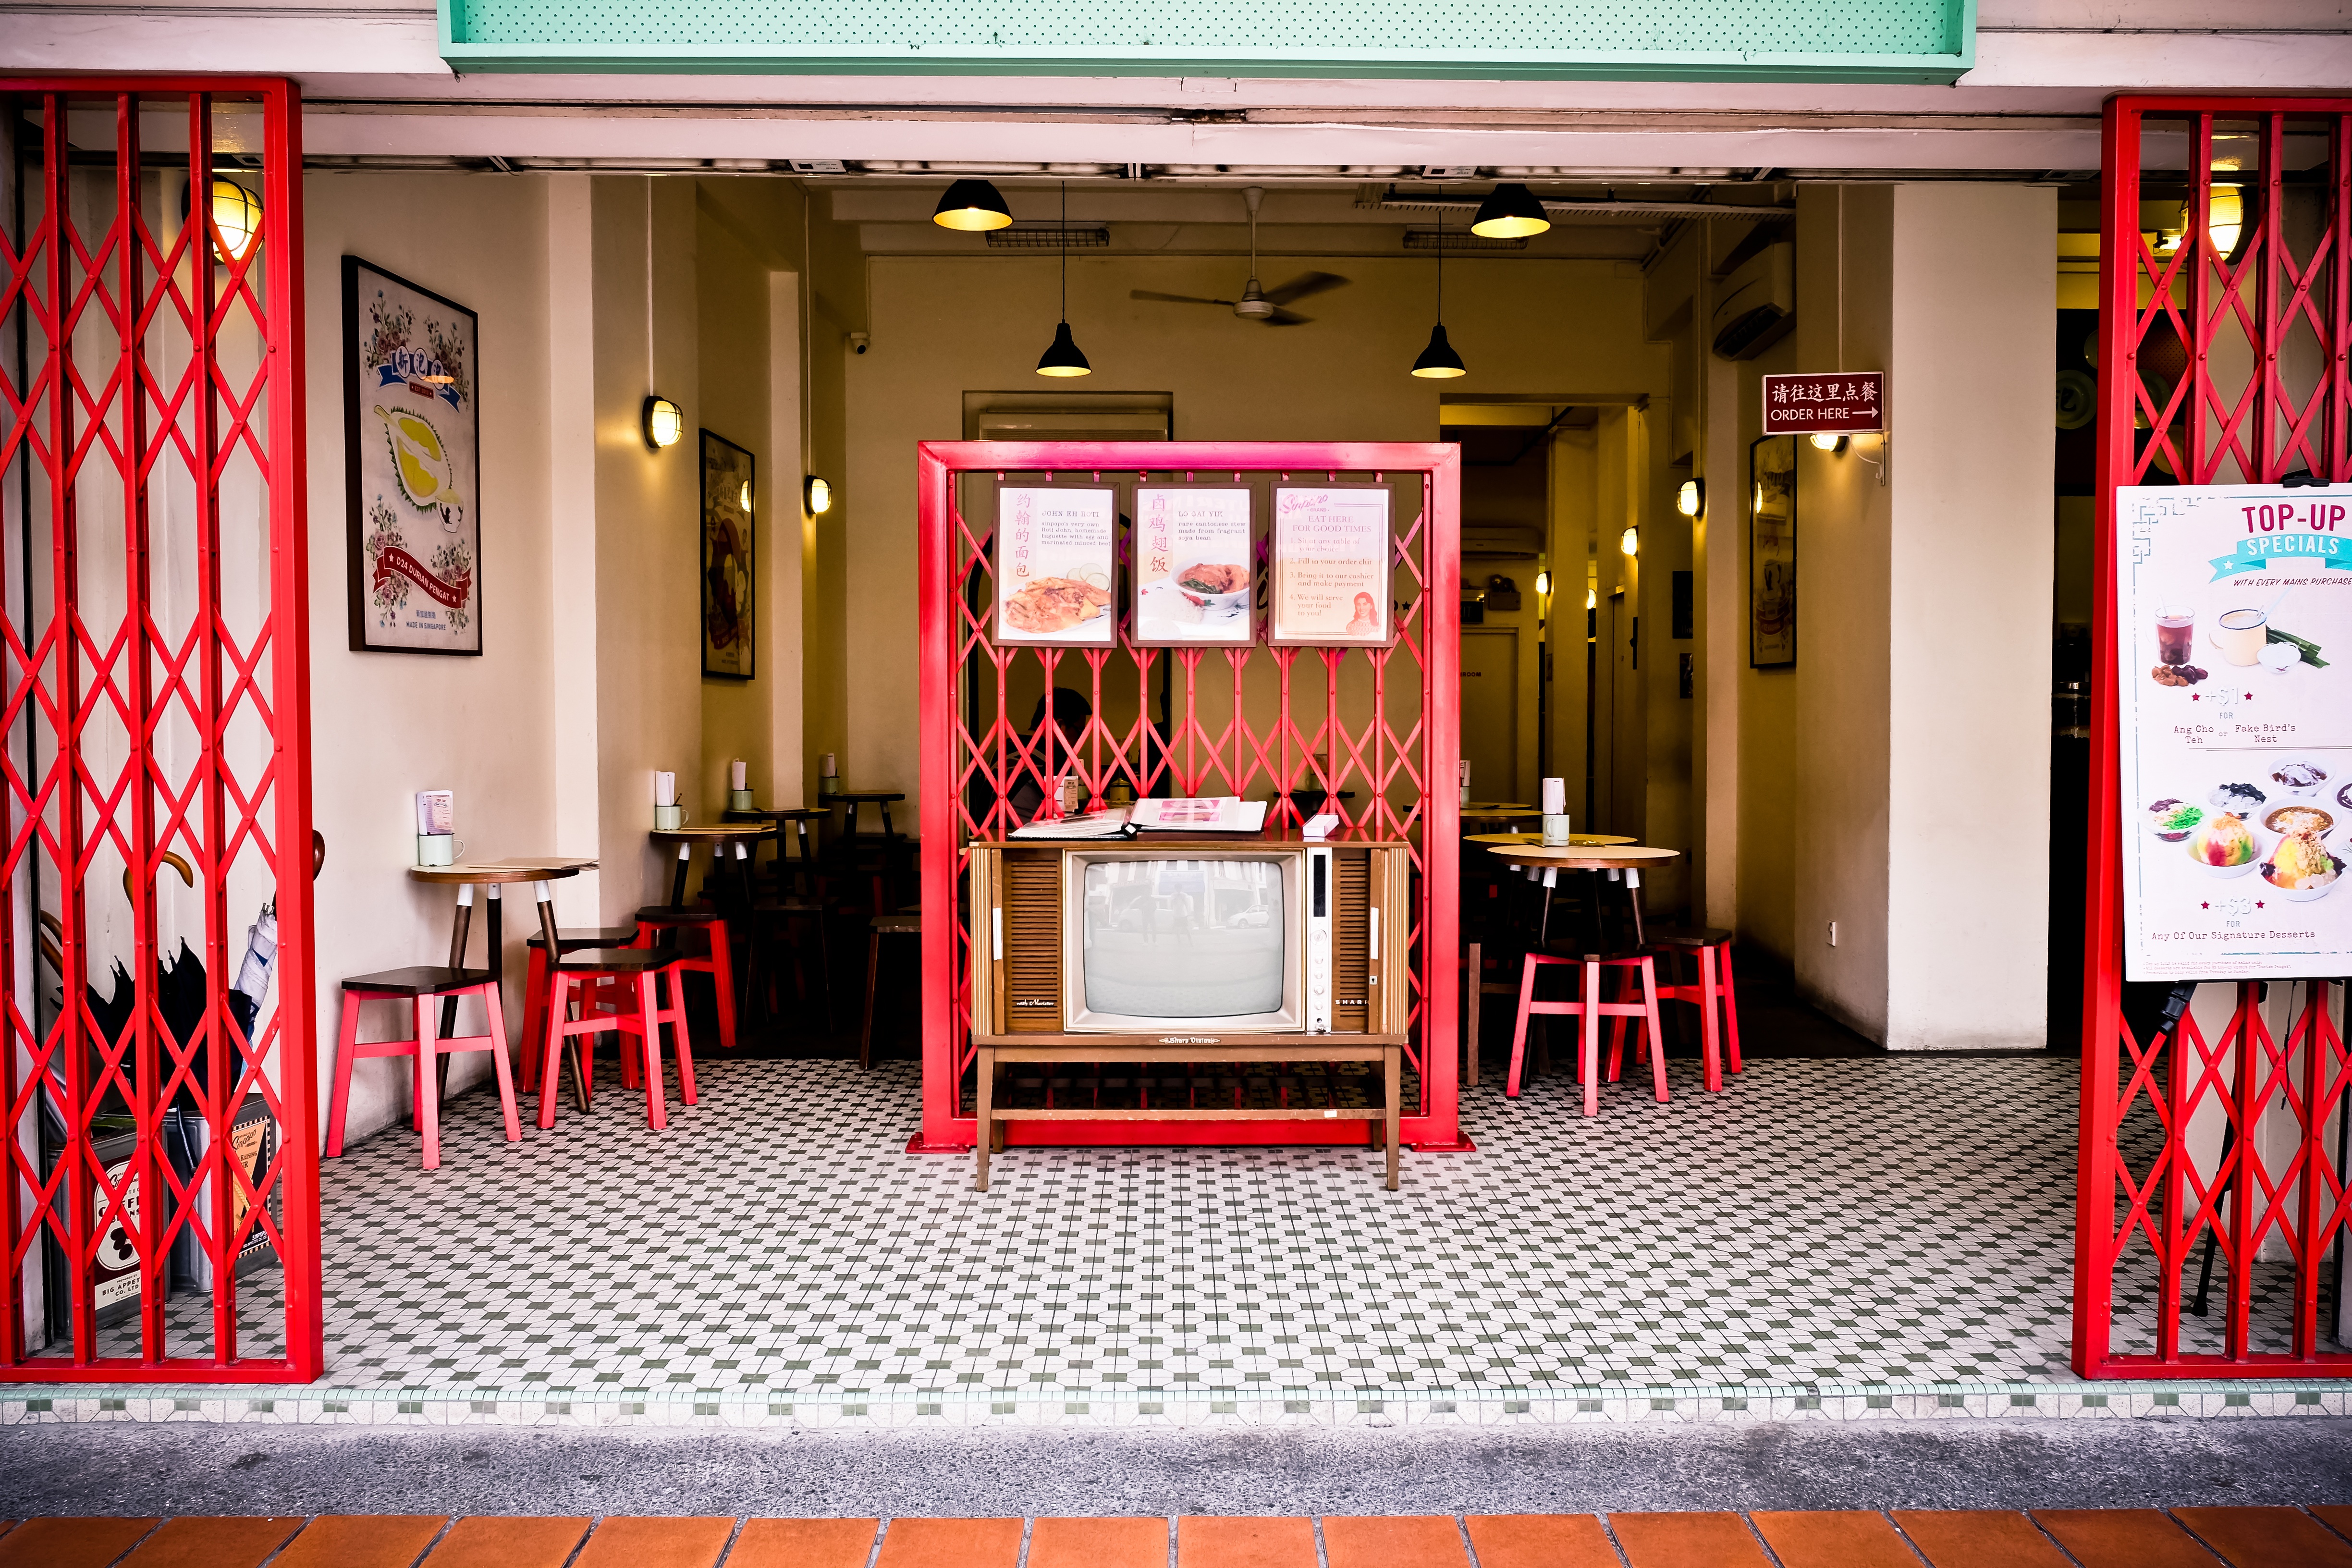
restaurant, bar, red, interior design, boutique